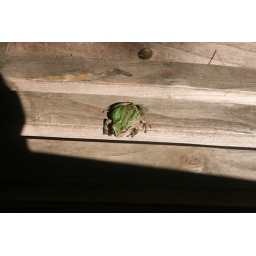
Another frog that was found under the lounge chair cushion. October 2008.